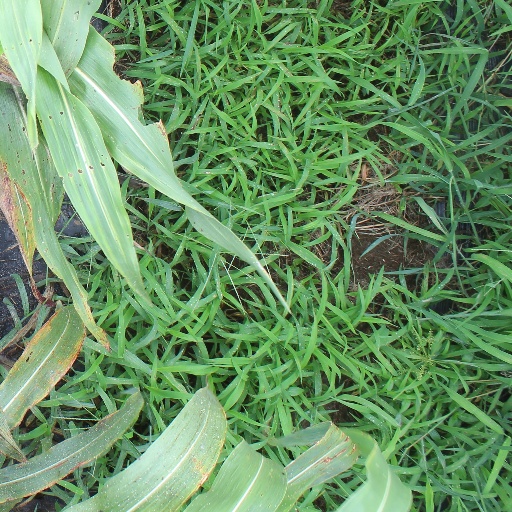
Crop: sorghum